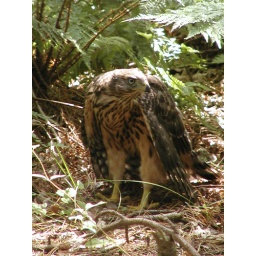
A young (i think female due to her size atleast 60cm/24 inches/2 feet) Goshawk on the ground near the nest